Taneale Peschel

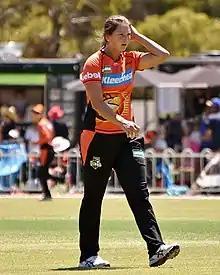
Peschel during WBBL04, 2018

Taneale Christy Jane Peschel (born 29 August 1994) is an Australian cricketer who plays as a right-arm medium pace bowler and right-handed batter for Western Australia in the Women's National Cricket League (WNCL) and the Perth Scorchers in the Women's Big Bash League (WBBL). She made her debut for Western Australia on 26 October 2013 against Queensland. After a period away, she returned to Western Australia ahead of the 2016–17 WNCL season, and made her maiden half-century in her second game back against South Australia. She made her WBBL debut for the Perth Scorchers in the 2017–18 WBBL season. Peschel has also represented Australia in indoor cricket.